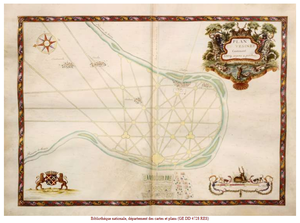
Étienne Damoiselet est un maître écrivain parisien, actif dans la seconde moitié du XVIIᵉ siècle.